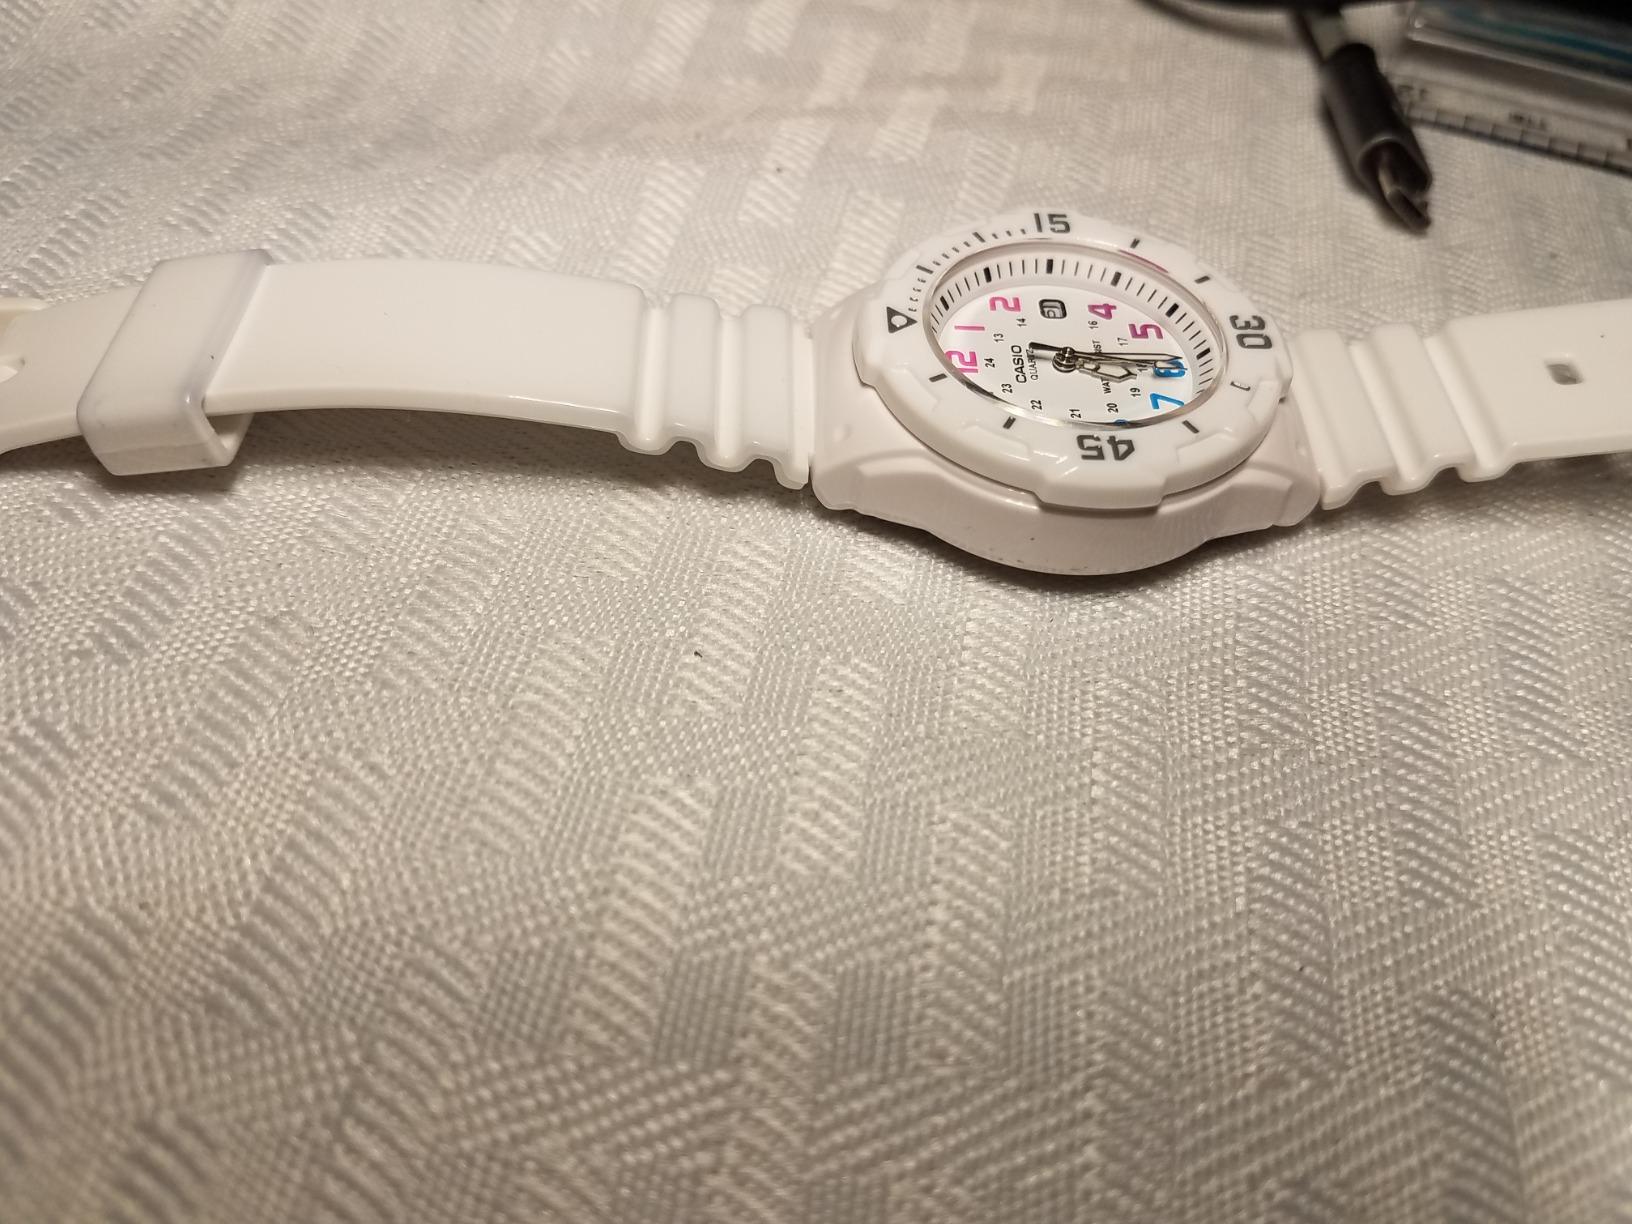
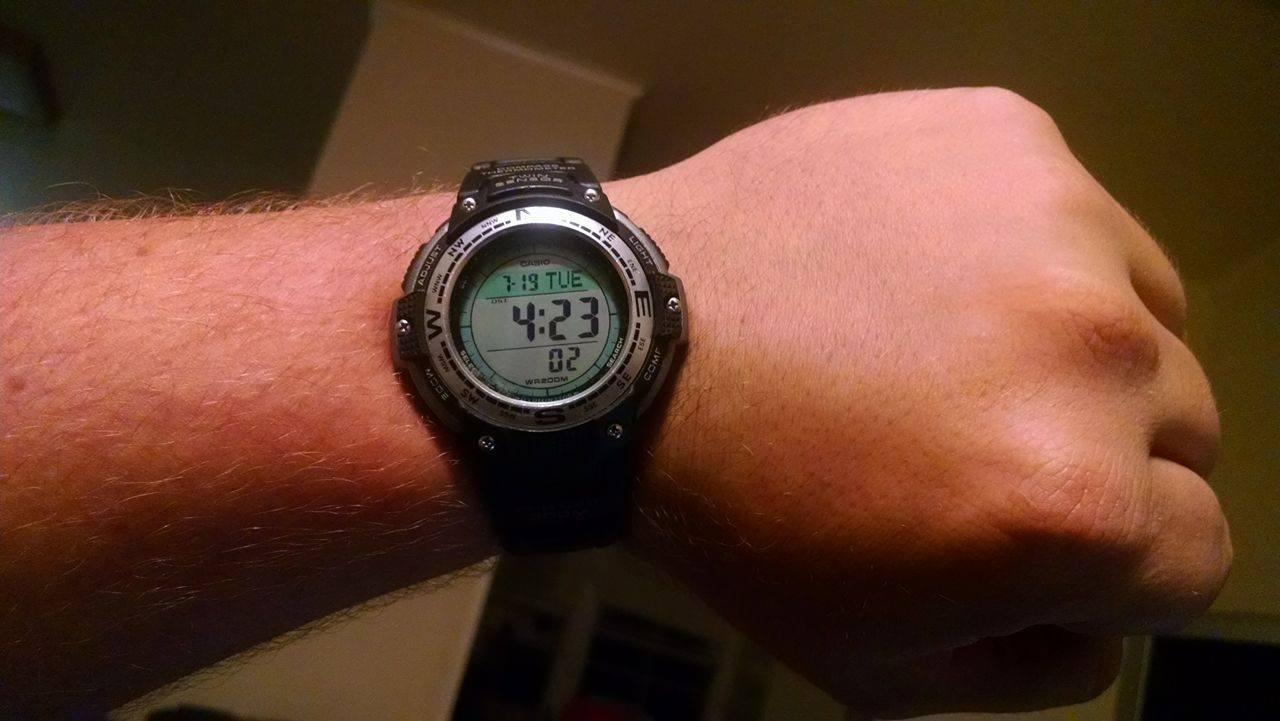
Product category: accessories_watch
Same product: no